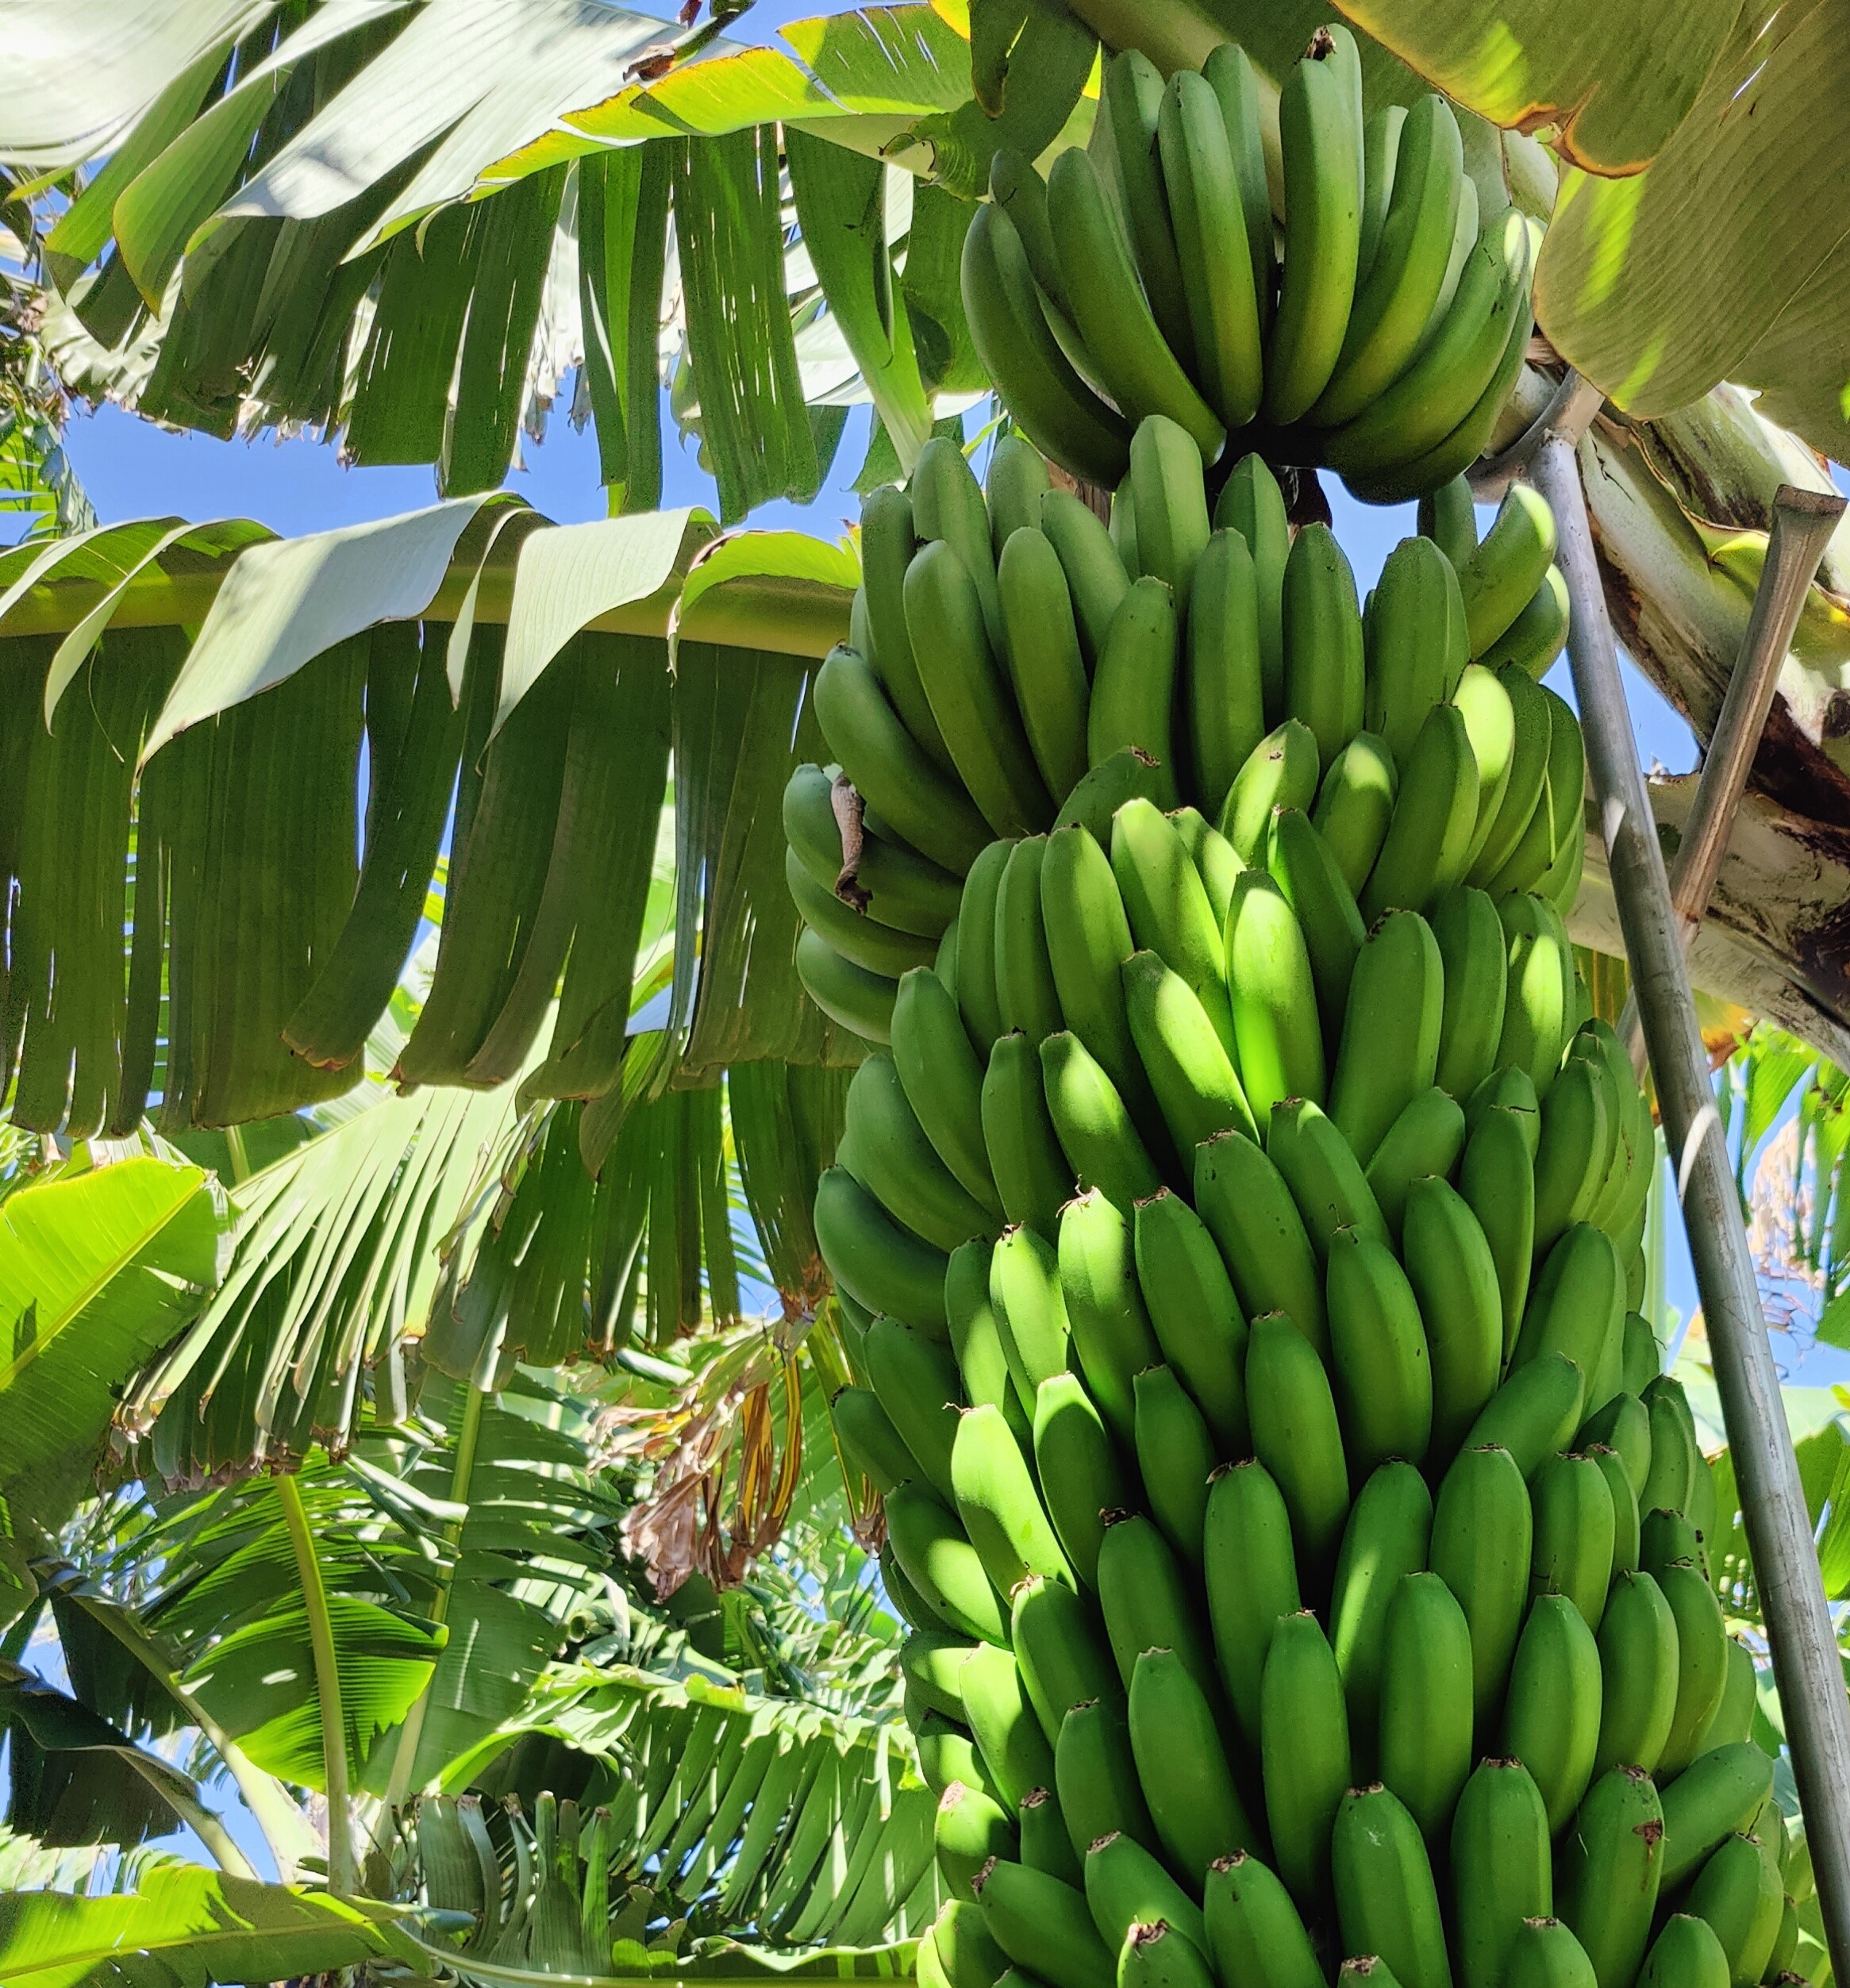
Label: Cut